Brunangelo Falini

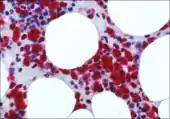
NPM1 immunostaining

Falini's team also demonstrated for the first time that NPM1 and FLT3-ITD mutations frequently co-occur in AML patients and proposed their cooperative role in promoting leukemia. Assessment of the NPM1 gene status and monitoring of measurable residual disease (MRD) by RT-quantitative PCR of NPM1 mutant copies (first reported by the Falini's group) is now recommended by the LeukemiaNet for genetic stratification and guiding therapeutic decisions in AML patients.